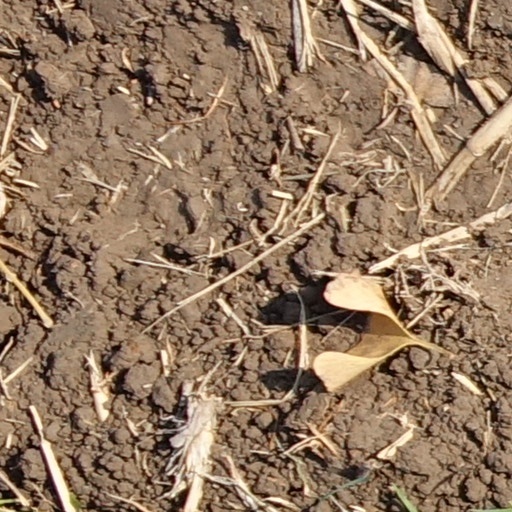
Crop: wheat